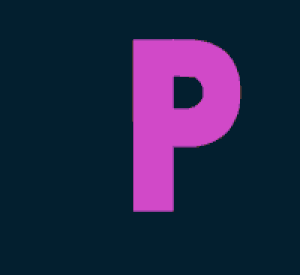
Metamorphabet est un jeu vidéo de puzzle développé et édité par Vectorpark, sorti en 2015 sur Windows, Mac, iOS et Android.